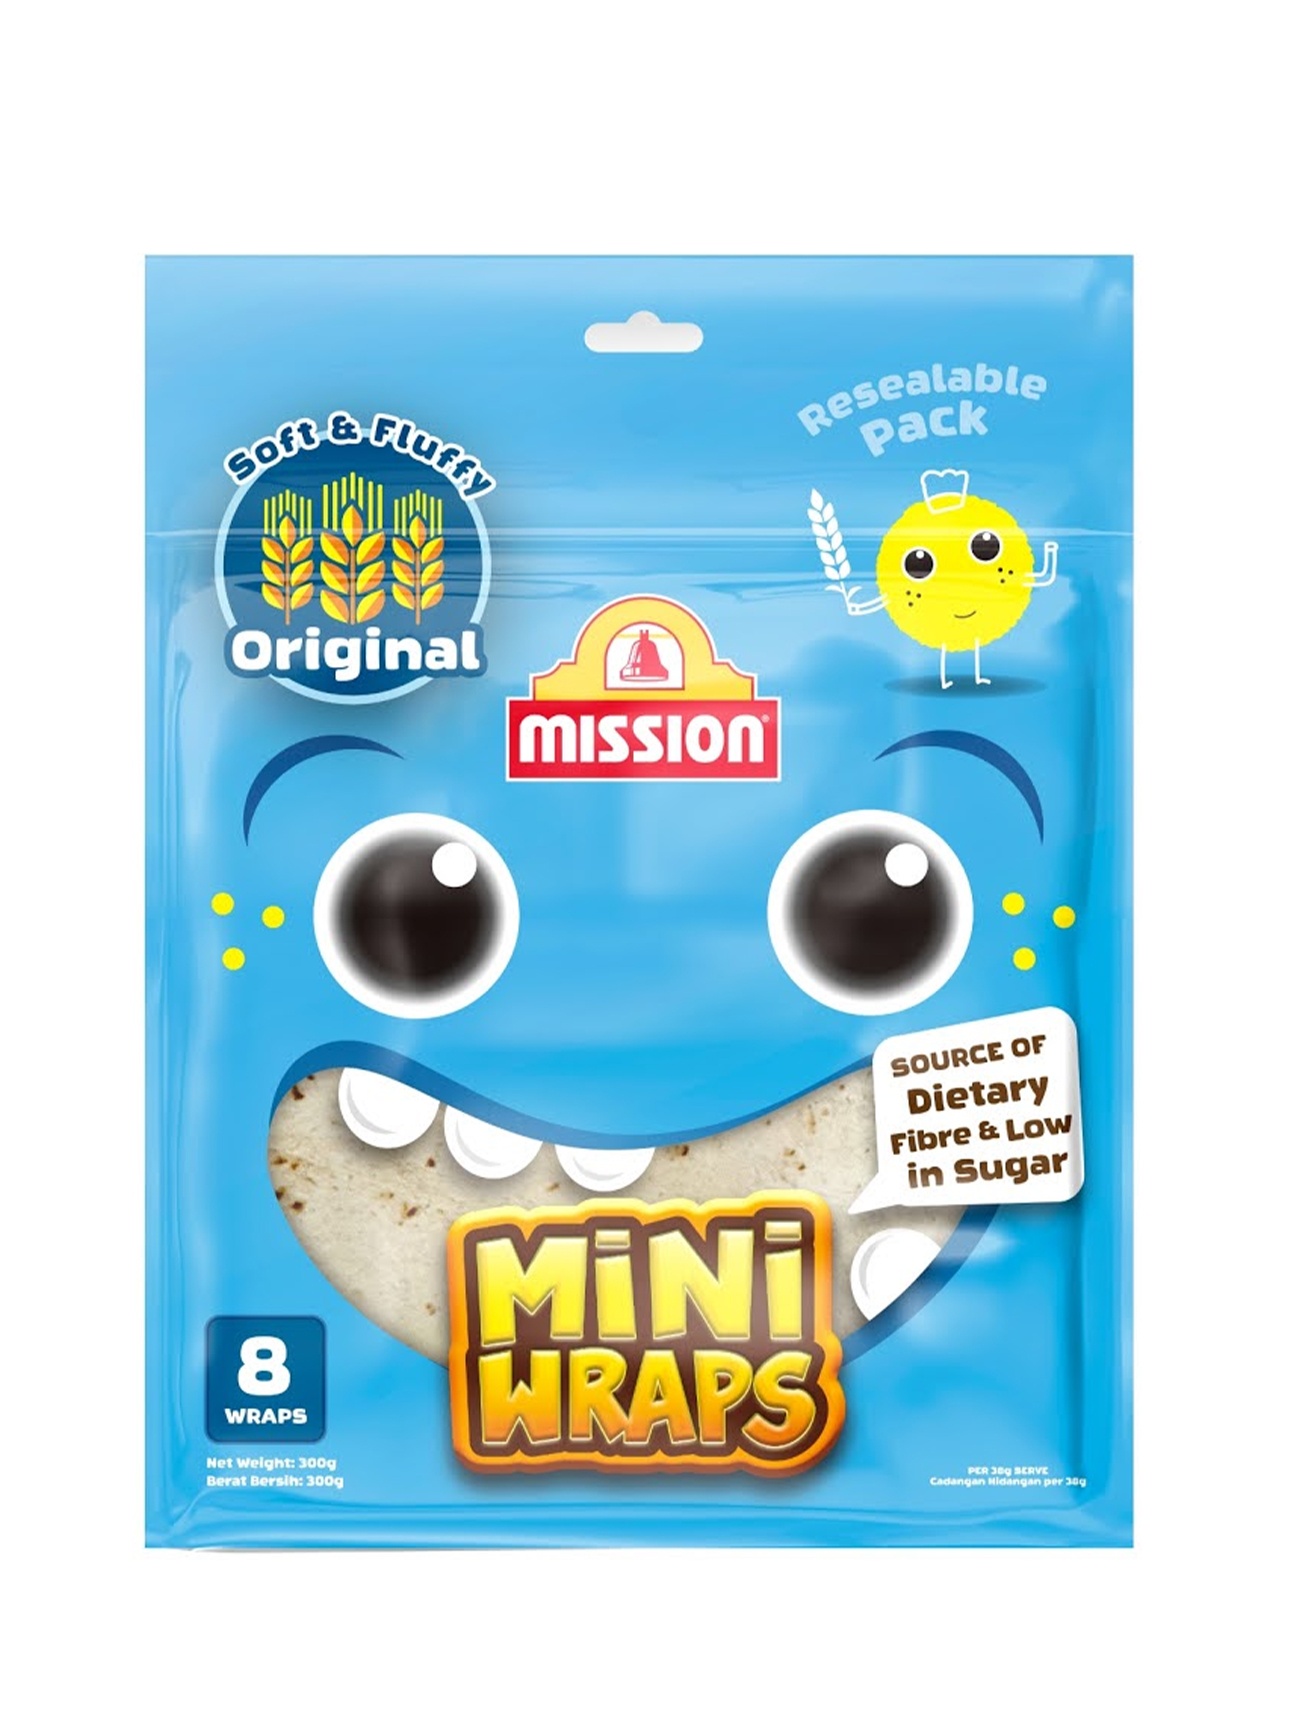
MISSION MINI WRAPS ORIGINAL 300G
Brand: Mission
MISSION MINI WRAPS ORIGINAL 300G
Category: Food, Beverages & Tobacco > Food Items > Bakery > Tortillas & Wraps